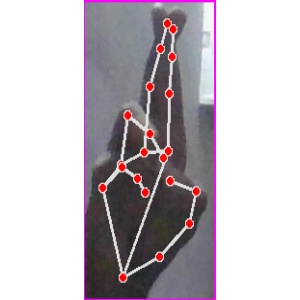
अक्षर: र